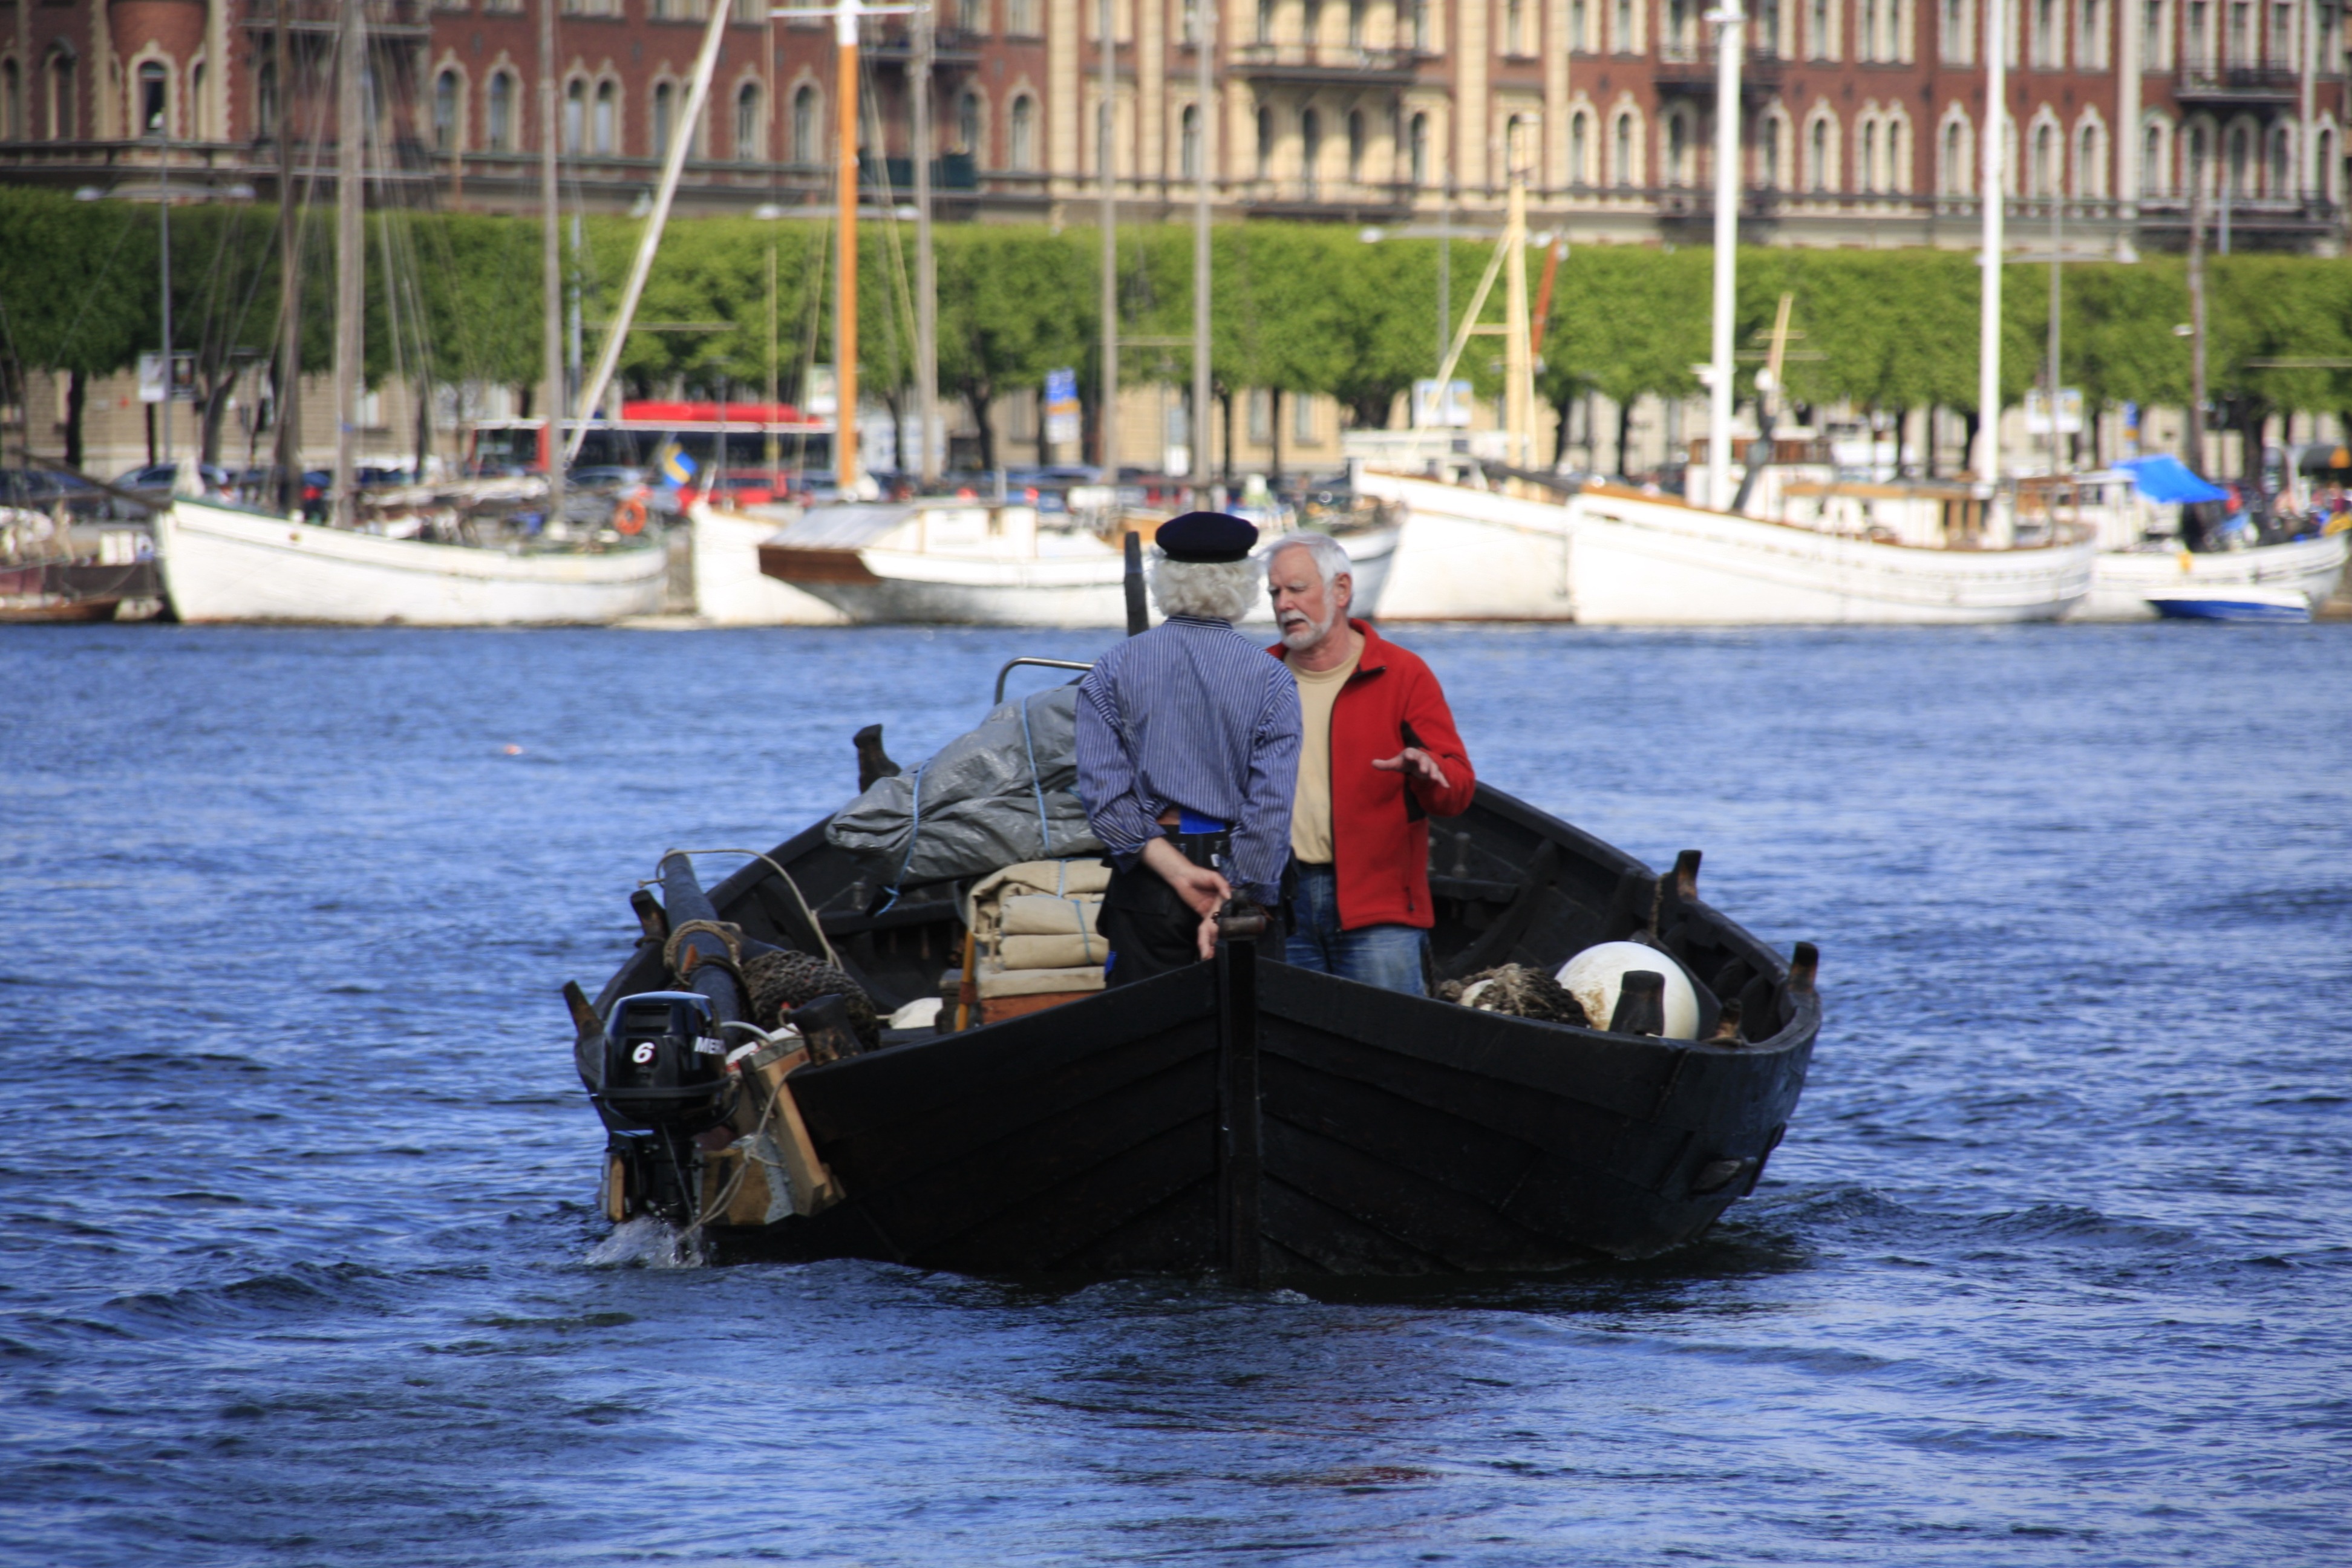
boat, city, vehicle, waterway, boating, stockholm, watercraft, barca, the navigator, watercraft rowing